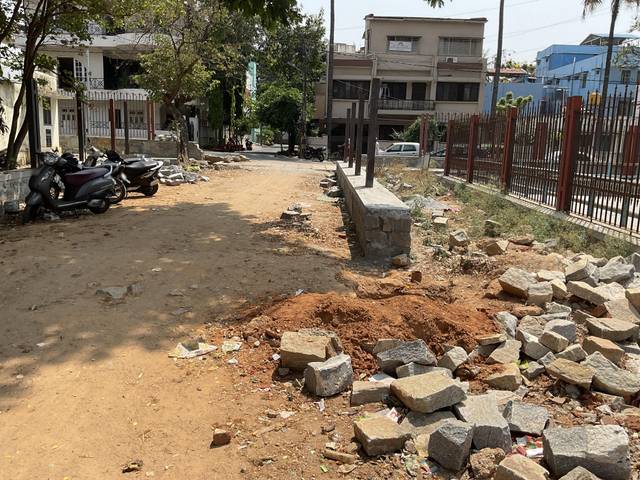
Region: India
Coordinates: 12.947, 77.596